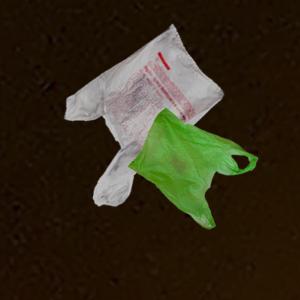
Label: plasticbags